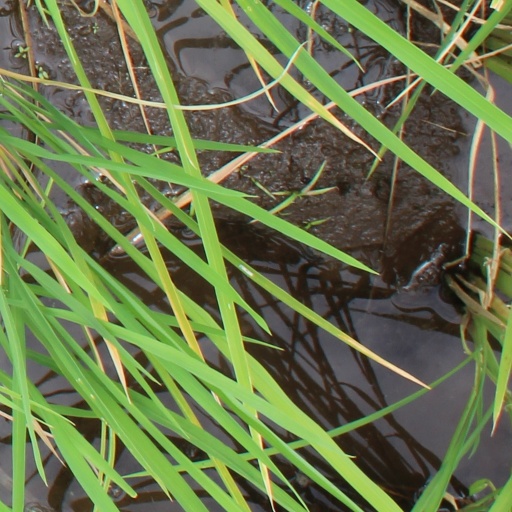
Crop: rice